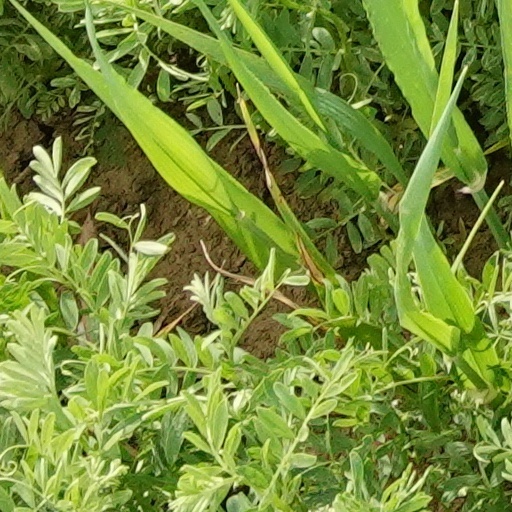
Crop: wheat